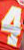
Number: 4